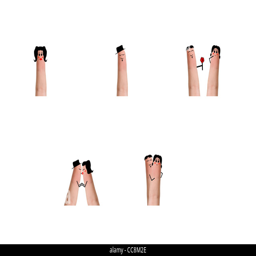
painted fingers are standing front of each other